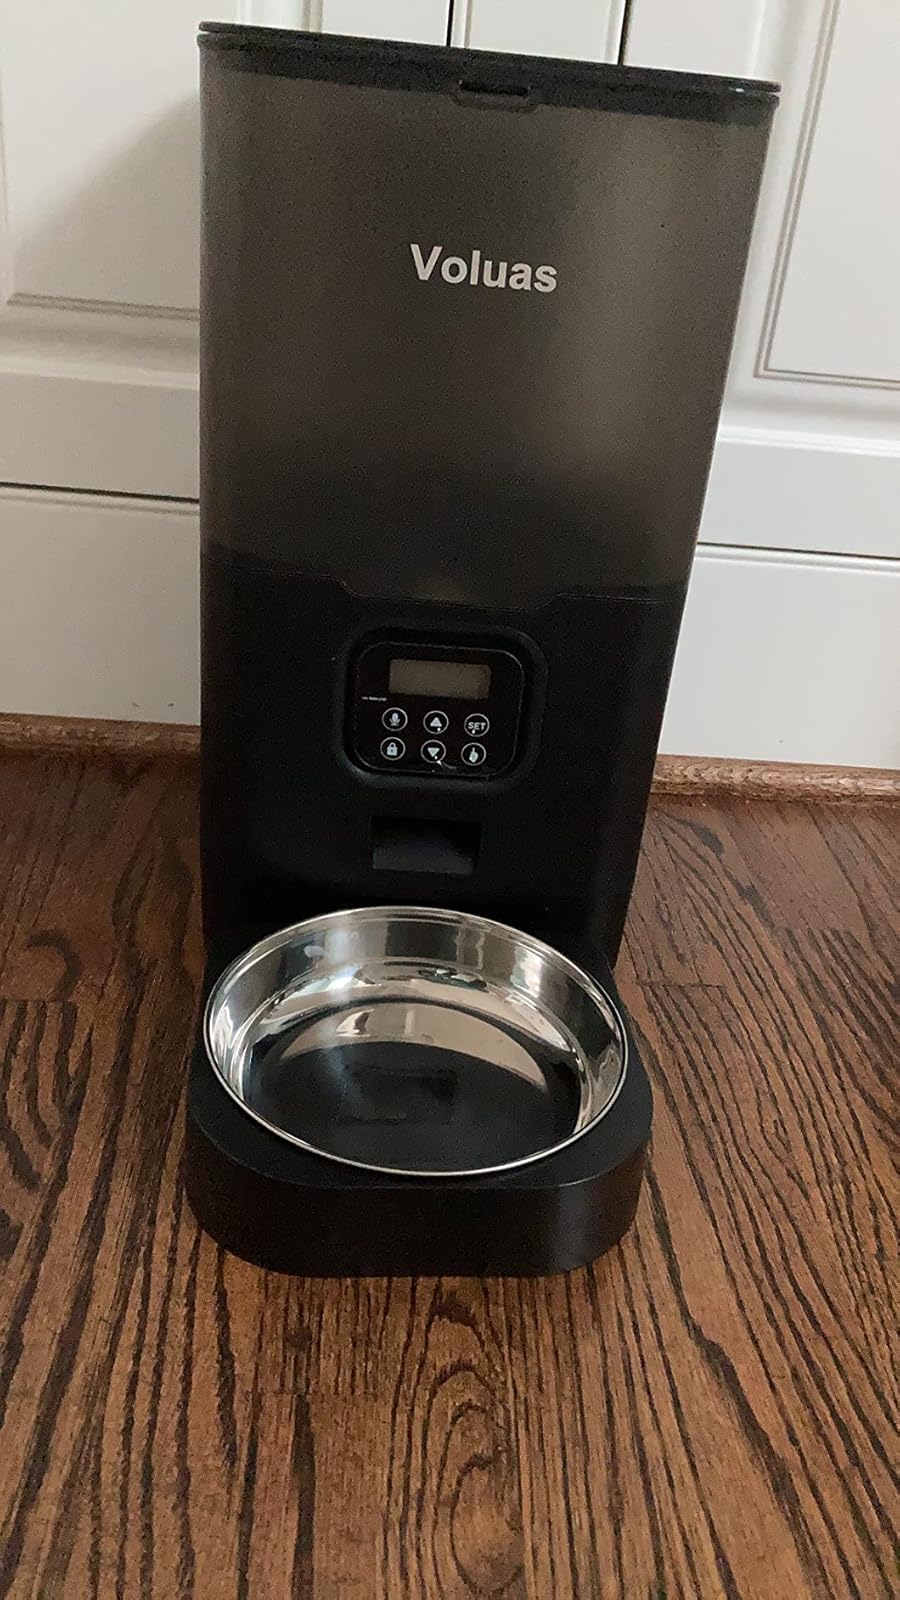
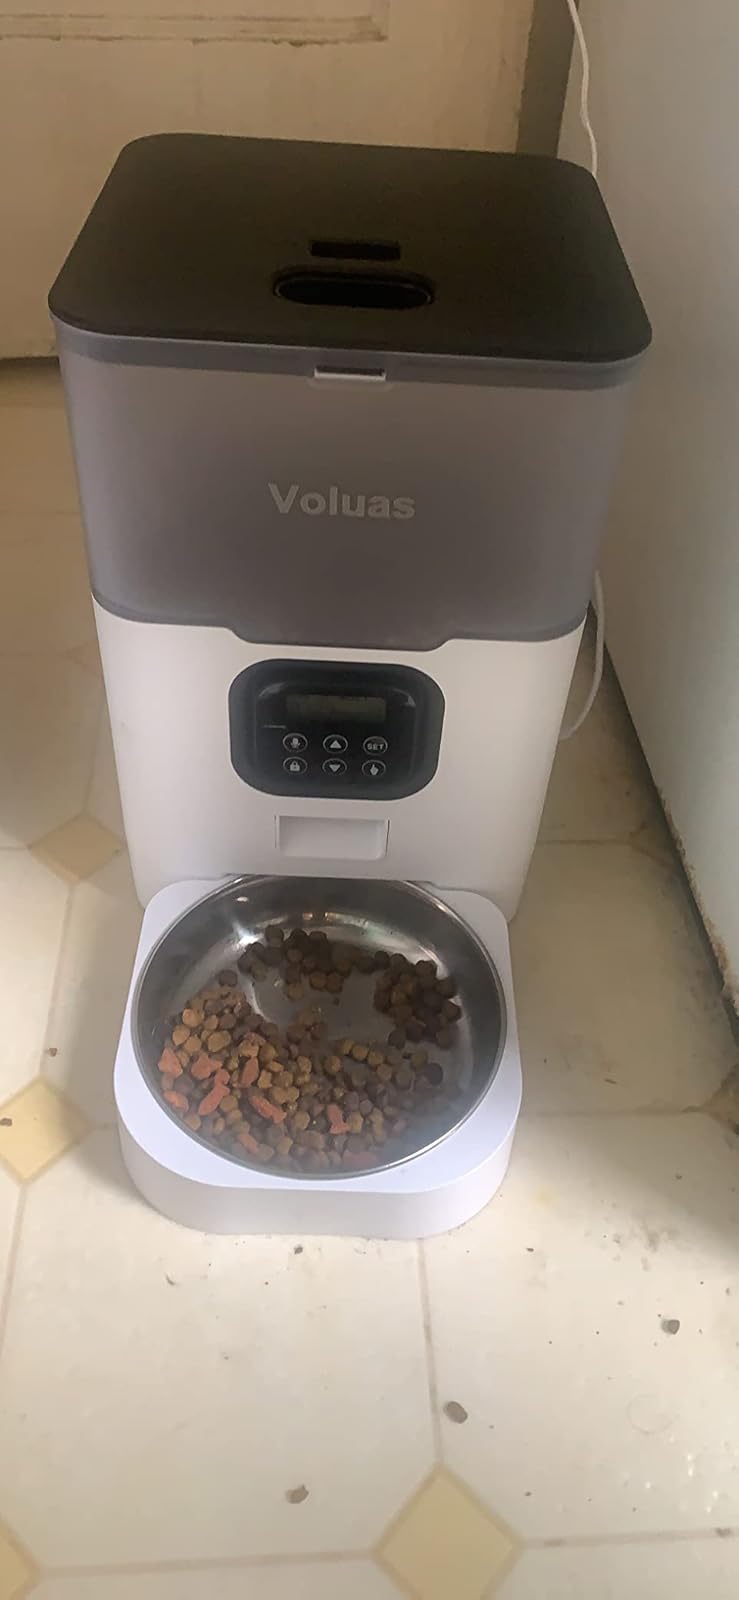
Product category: items_feeder
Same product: no